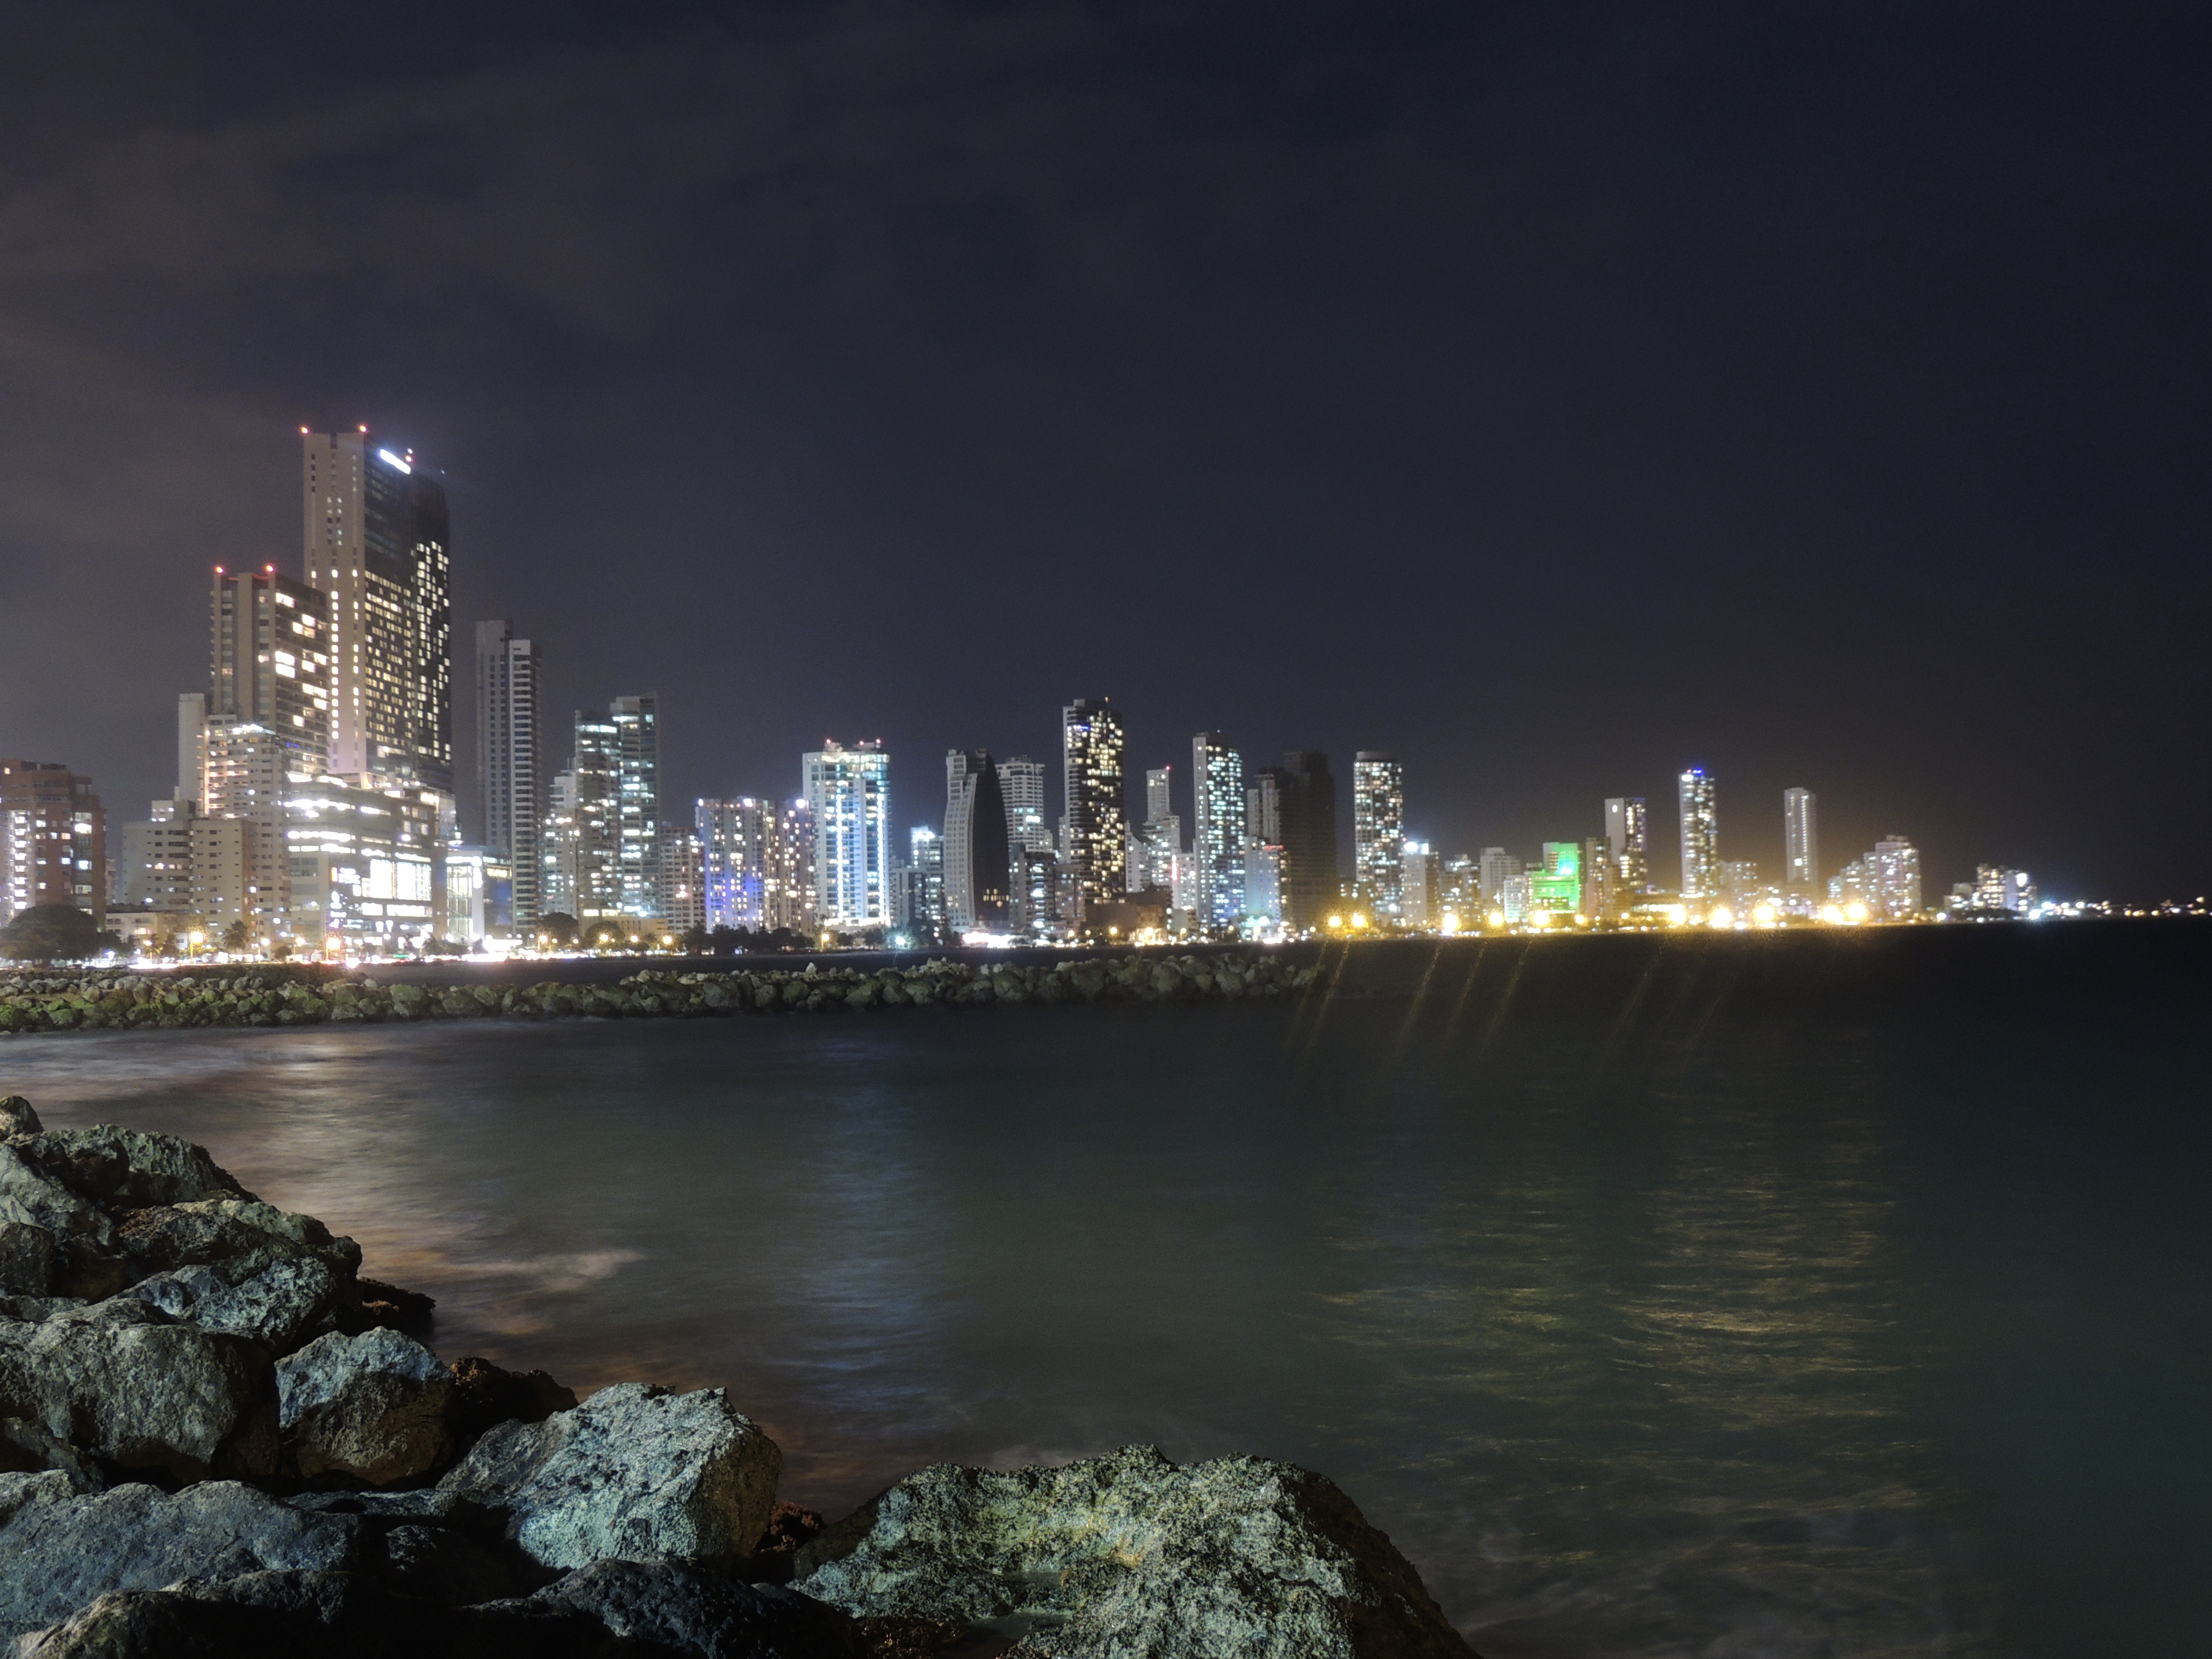
night, city, metropolitan area, cityscape, metropolis, skyline, water, sky, landmark, urban area, human settlement, skyscraper, light, tower block, downtown, reflection, architecture, midnight, river, sea, tree, horizon, building, darkness, tower, photography, world, cloud, tourist attraction